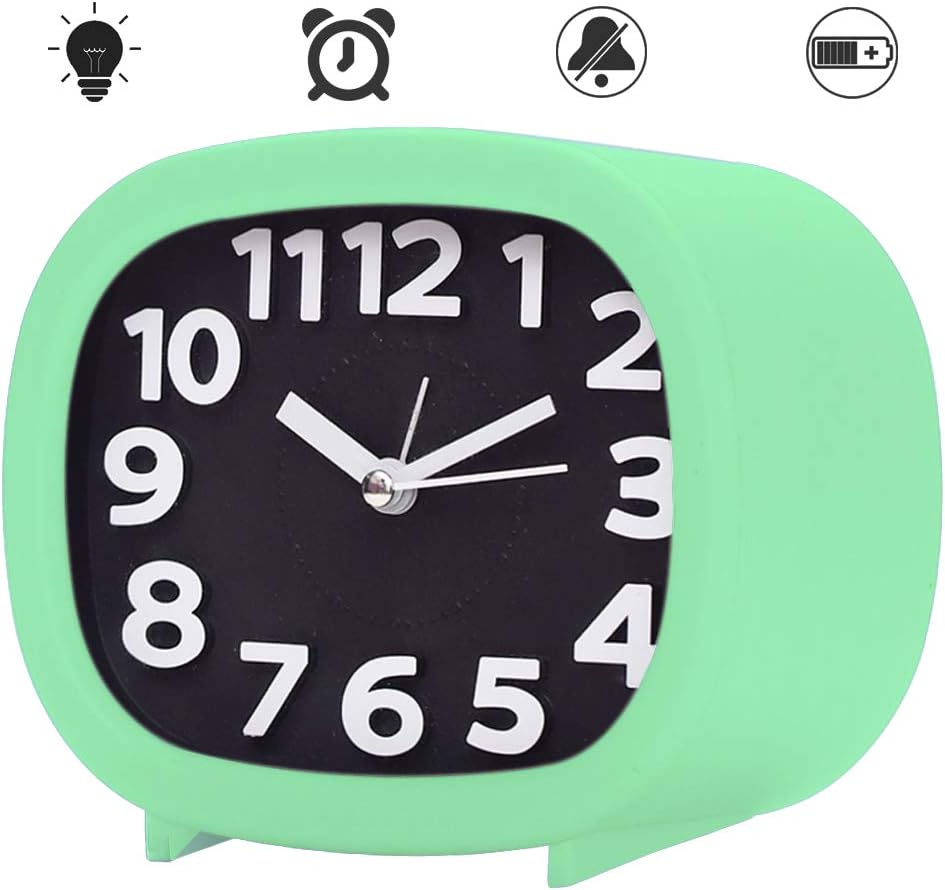
Owl Sound Alarm Clock II by Streamline
Category: Amazon Home
Owl Sound Alarm Clock II by Streamline
Features: Owl Sound Alarm Clock II by Streamline